Plevna, Tampere

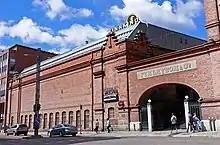
Plevna seen from Satakunnankatu

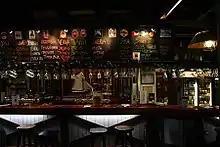
Interior of the brewery restaurant Plevna

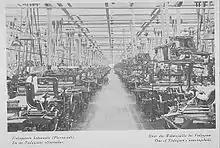
The Plevna hall in 1932

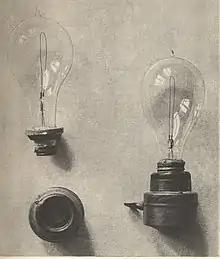
The first electric lights in Finlayson

Plevna is a former industrial building located in the neighbourhood of Finlayson in central Tampere, Finland, hosting a Finnkino movie theatre, the brewery restaurant Plevna and the Koskipanimo microbrewery.